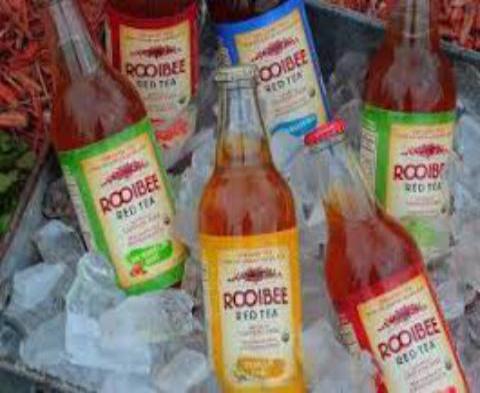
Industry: Food